Heyy Babyy

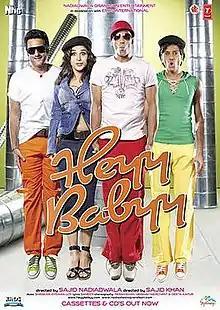
Theatrical release poster

Heyy Babyy is a 2007 Indian Hindi-language comedy film produced by Sajid Nadiadwala and directed by Sajid Khan. It stars Akshay Kumar, Fardeen Khan, Riteish Deshmukh, Vidya Balan, Juanna Sanghvi and Boman Irani.